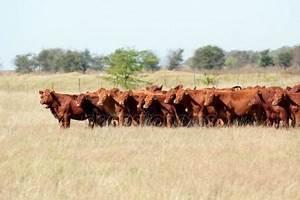
cow